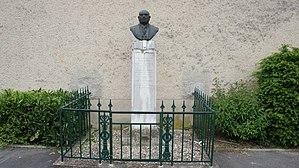
Gaston Poittevin à Cumières .
Gaston Poittevin, né le 15 juillet 1880 à Cumières et mort en déportation le 4 mars 1944 au camp de concentration de Buchenwald, est un homme politique français, député-maire socialiste et responsable syndical.